Question: Where are the candles?
Tambaya: Ina kyandiran?
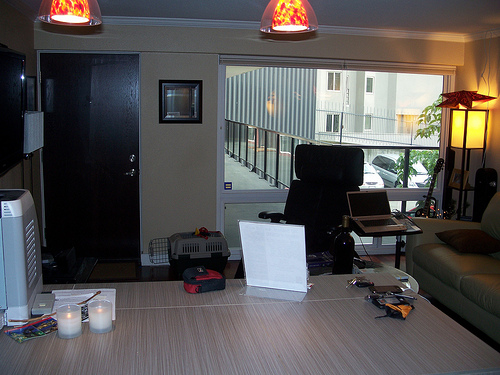
Answer: On the table.
Amsa: Akan teburi.